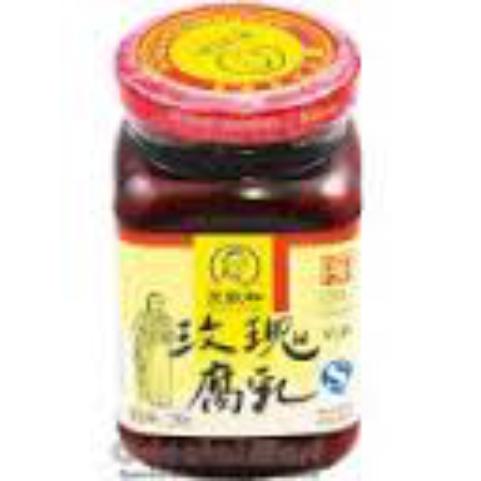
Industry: Food